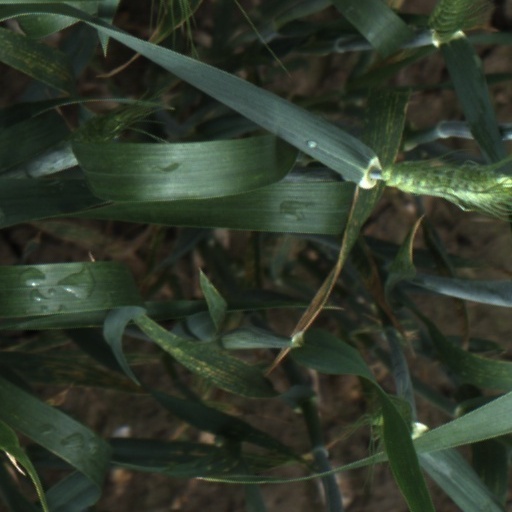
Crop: wheat